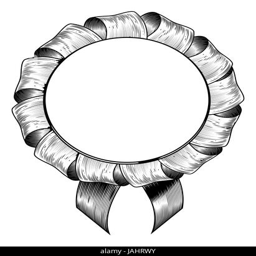
an illustration of a vintage woodcut style rosette